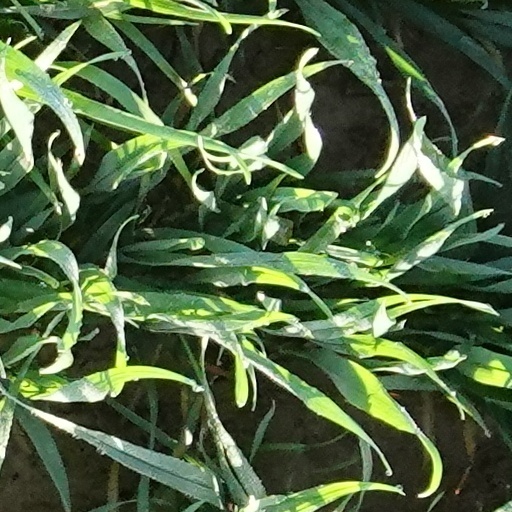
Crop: wheat